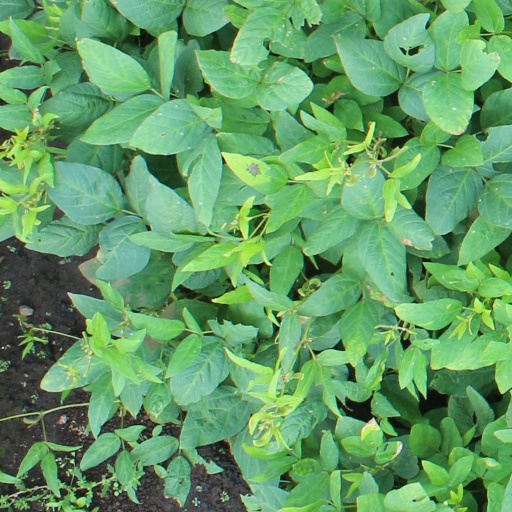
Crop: soybean